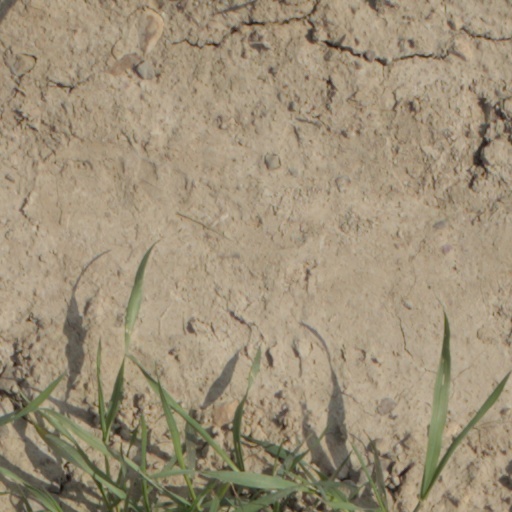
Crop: wheat